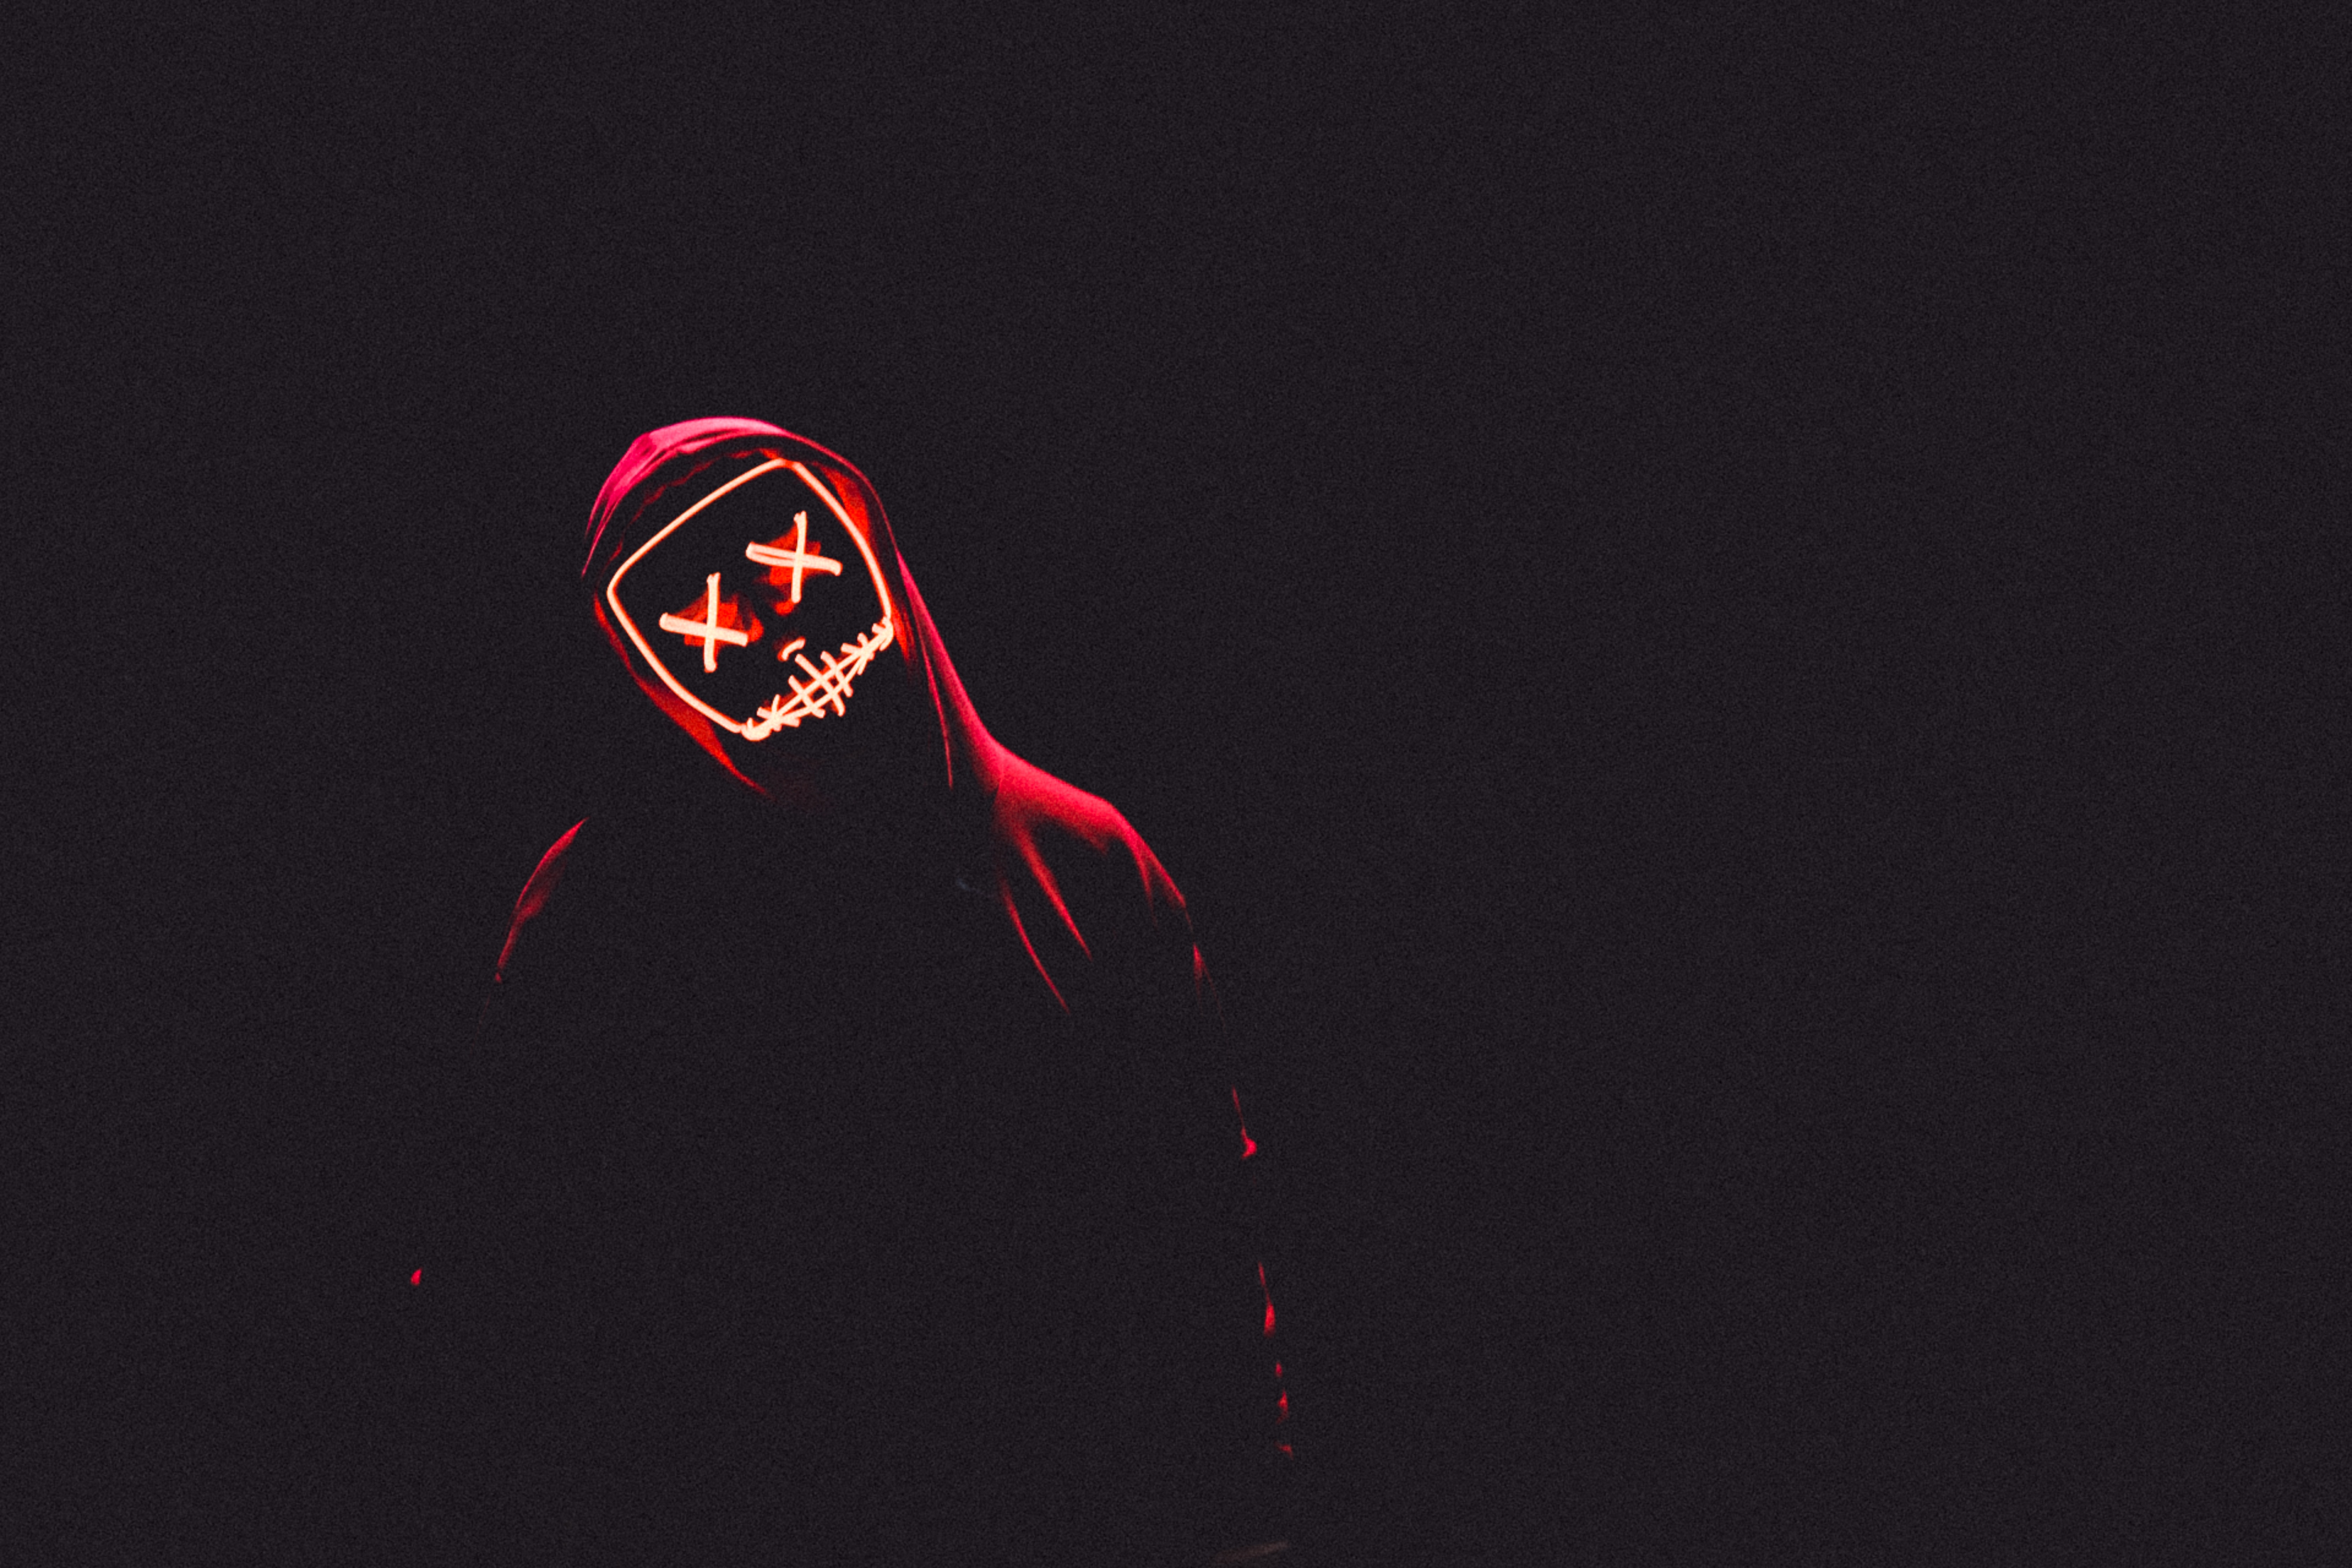
red, black, darkness, sky, font, illustration, fictional character, graphic design, graphics, supervillain, art